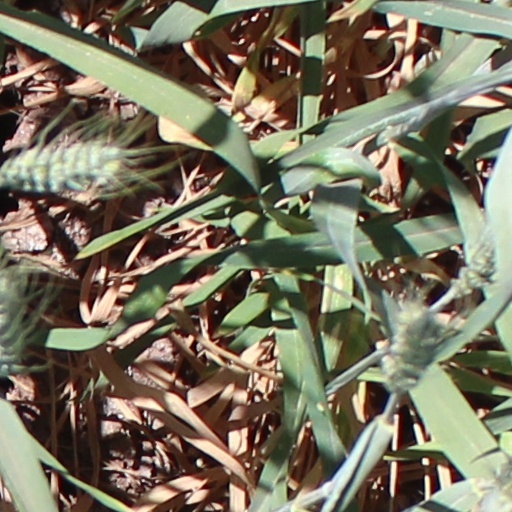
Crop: wheat